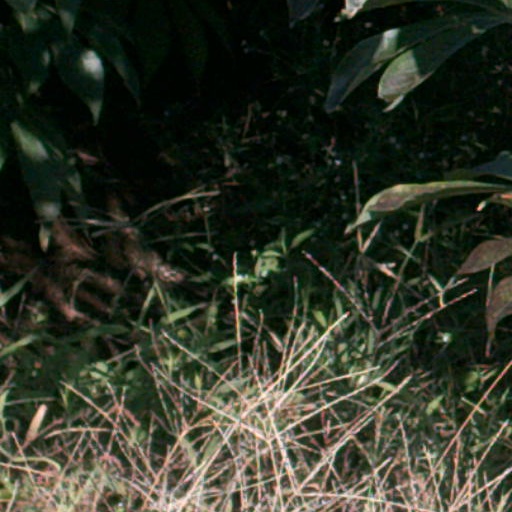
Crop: cassava